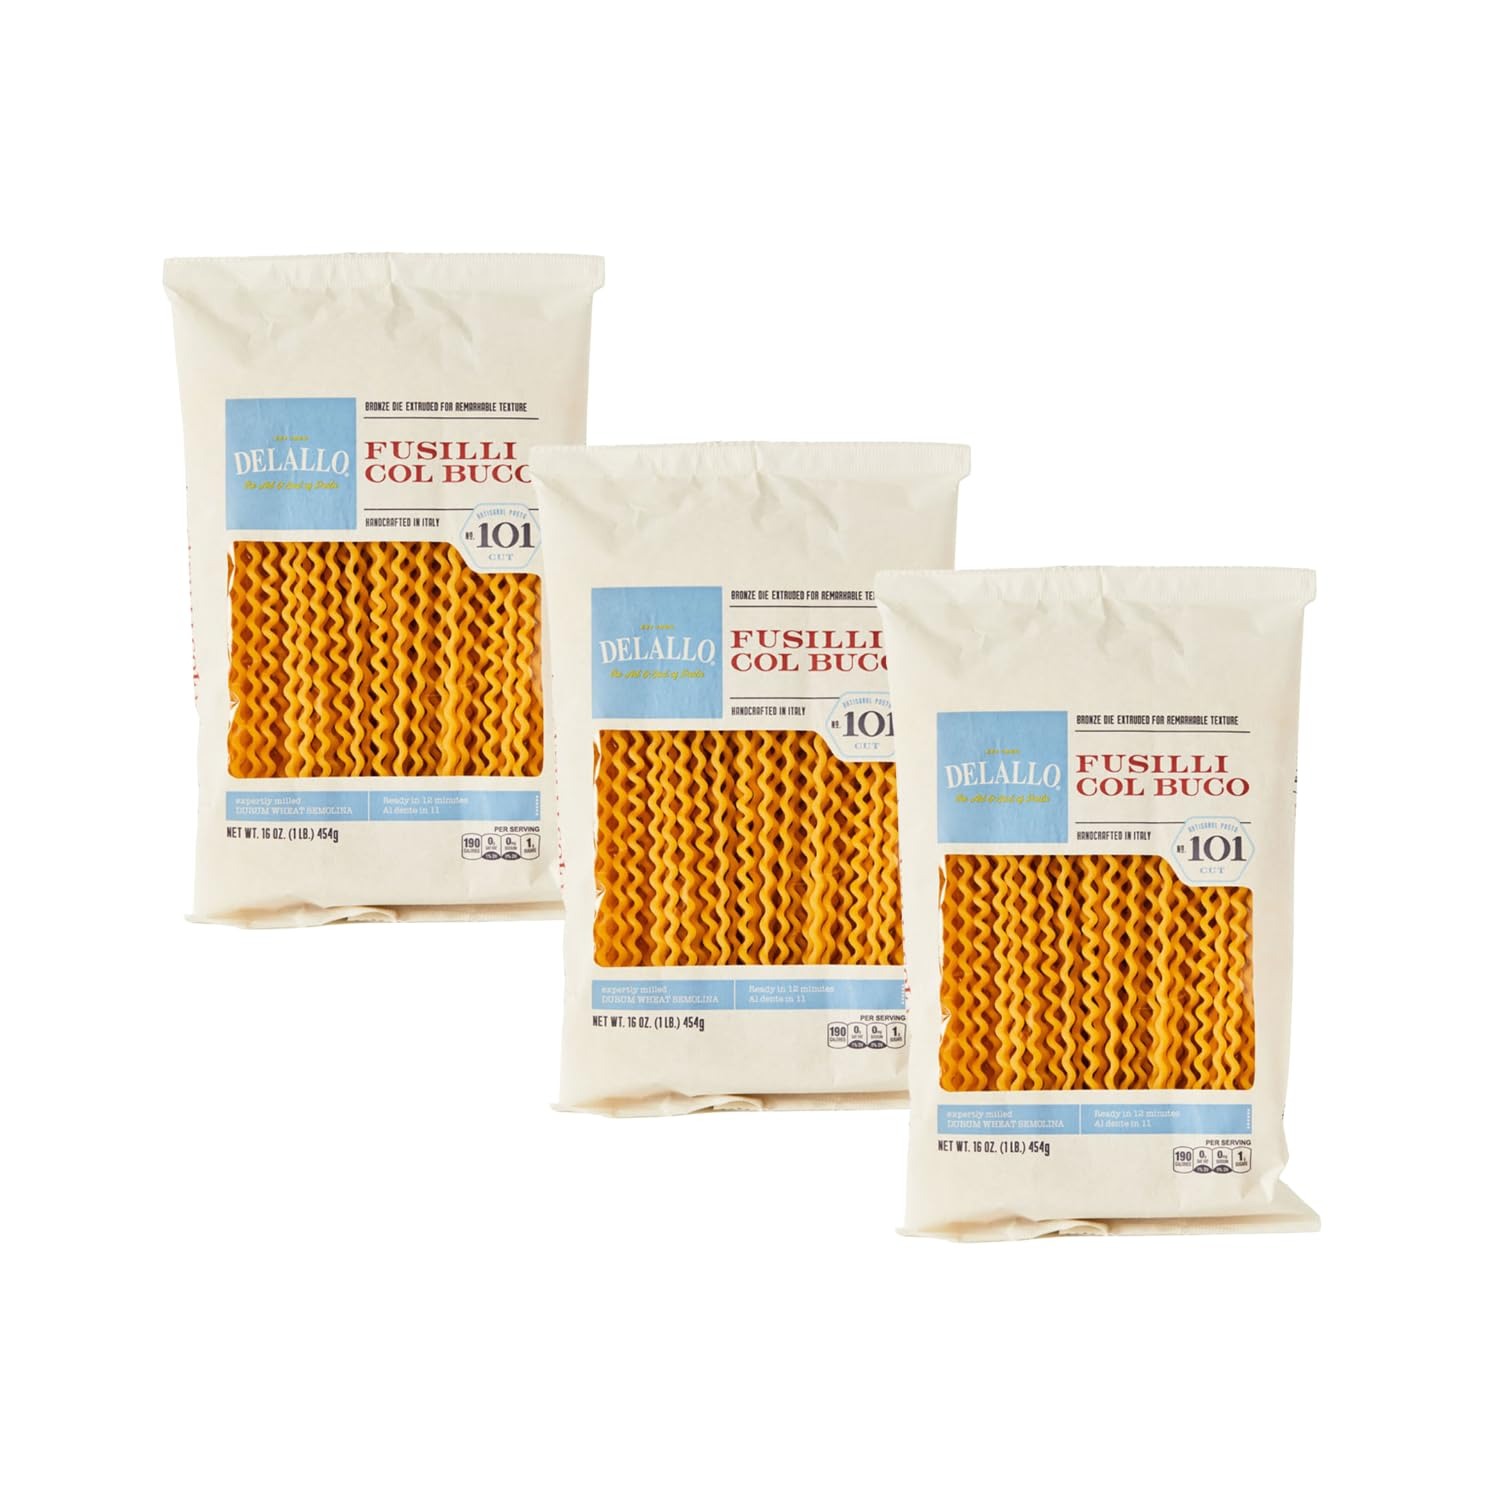
Item Name: DeLallo Fusilli Col Buco Pasta, 1 Pound Bag, 3 Pack, Fusilli Lunghi Made with Durum Wheat Semolina Flour, Authentic Italian Recipe, Cooks Al Dente
Bullet Point 1: MADE IN ITALY: DeLallo Semolina Pasta begins with a high-quality durum wheat. The wheat is chosen for its beautiful color, wonderful aroma and high protein content
Bullet Point 2: BRONZE DIE EXTRUDED: Extruded with bronze dies to create a rougher surface texture that captures sauces
Bullet Point 3: DRIED SLOWLY: Preserves the color, texture, structure, taste, and aroma of the pasta
Bullet Point 4: COOKS PERFECTLY: Perfect pasta every time in just 12 minutes
Bullet Point 5: VERSATILE PASTA SHAPE: This long springy pasta can be enjoyed with hearty tomato-based meat sauces like Bolognese, rich tomato sauces, cream sauces, cheesy sauces and butter and herbs
Value: 3.0
Unit: Count

Price: 26.95